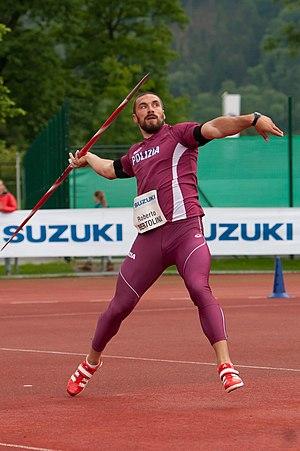
Roberto Bertolini est un athlète italien, spécialiste du javelot.